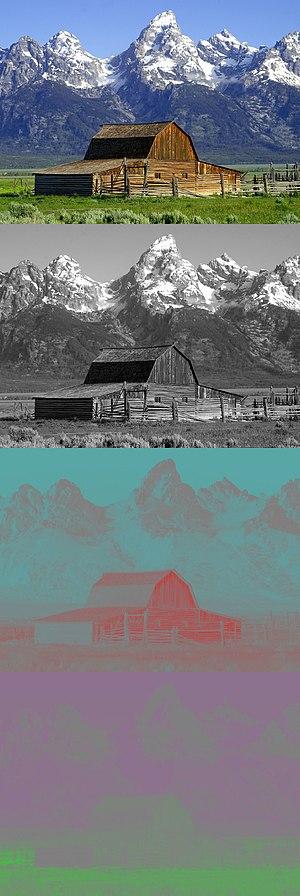
Le modèle YIQ ou plus précisément Y'IQ est un espace colorimétrique à trois composantes. Il est utilisé dans le standard de télévision analogique NTSC.